Cyworld

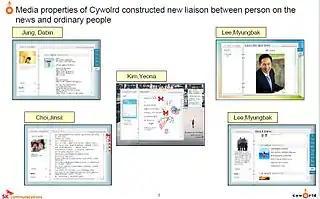
Minihomepies of some public figures who use Cyworld

Cyworld has exerted significant influence on Korea's Internet culture. The popular use of the term "cyholic" is indicative of this. Self-expression is a desire that Cyworld can satisfy; Cyworld has provided a cyber space where users can readily express their feelings to ilchons. It also allows the viewer of another person's minihomepy to get satisfaction from learning about the other person's life; however, uploaded materials and diaries tend to be somewhat dissembling, if not pretentious, for the sake of gaining sympathy from other users. Minihompies succeeded in functioning as social platforms through which users could express their personal traits and private thoughts. Another unique feature of Cyworld is the tracker displayed on the upper left-hand side of the minihomepy. It shows two numbers, called "today" (the number of visitors to the minihomepy on that day) and "total" (the total number of visitors to the minihomepy). If the number of visitors is high, the visitor assumes the owner of the minihomepage is popular. Indeed, "What's his today?" was a popular phrase among Cyworld users as it was taken by many to be a sign of popularity. Online tools that manipulated such indicators of popularity were also produced: for instance, one service offered to increase the customer's today total by 20 a day,